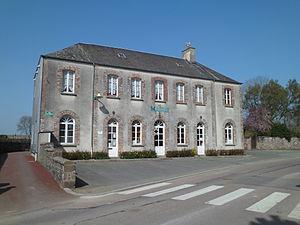
Église fr:Notre-Dame-de-Cenilly
Notre-Dame-de-Cenilly est une commune française, située dans le département de la Manche en région Normandie, peuplée de 648 habitants.